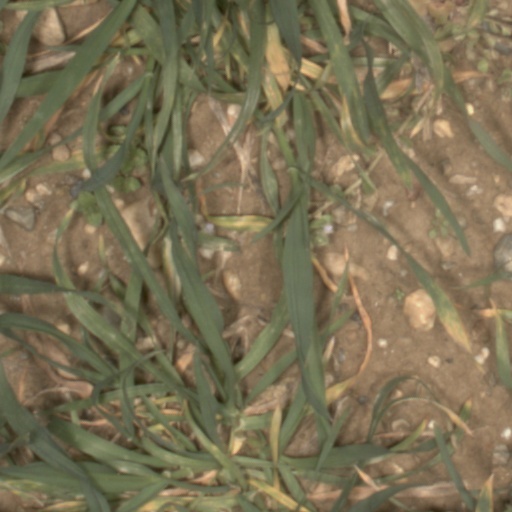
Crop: wheat